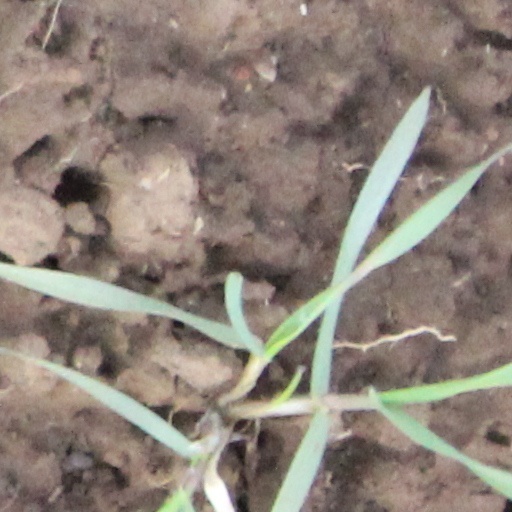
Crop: wheat